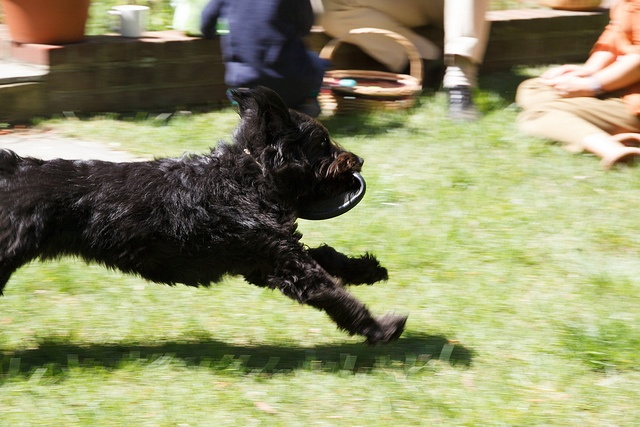
A black dog running across a field full of green grass..
A dog running with a Frisbee in its mouth.
A small dog runs with a toy in its mouth.
A black dog with a frisbee running in a grassy field.
A little black dog runs with a black Frisbee in his mouth.